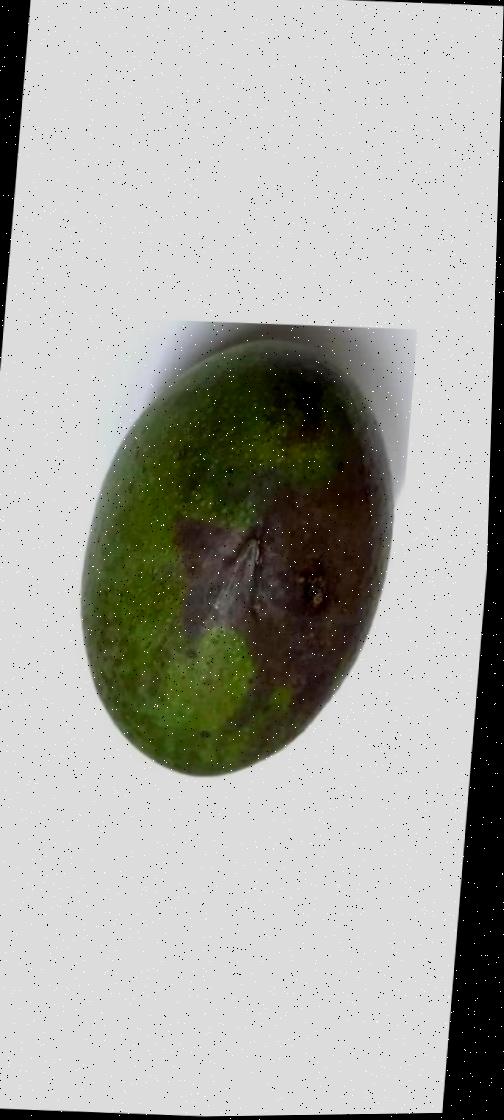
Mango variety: Ashshina Zhinuk